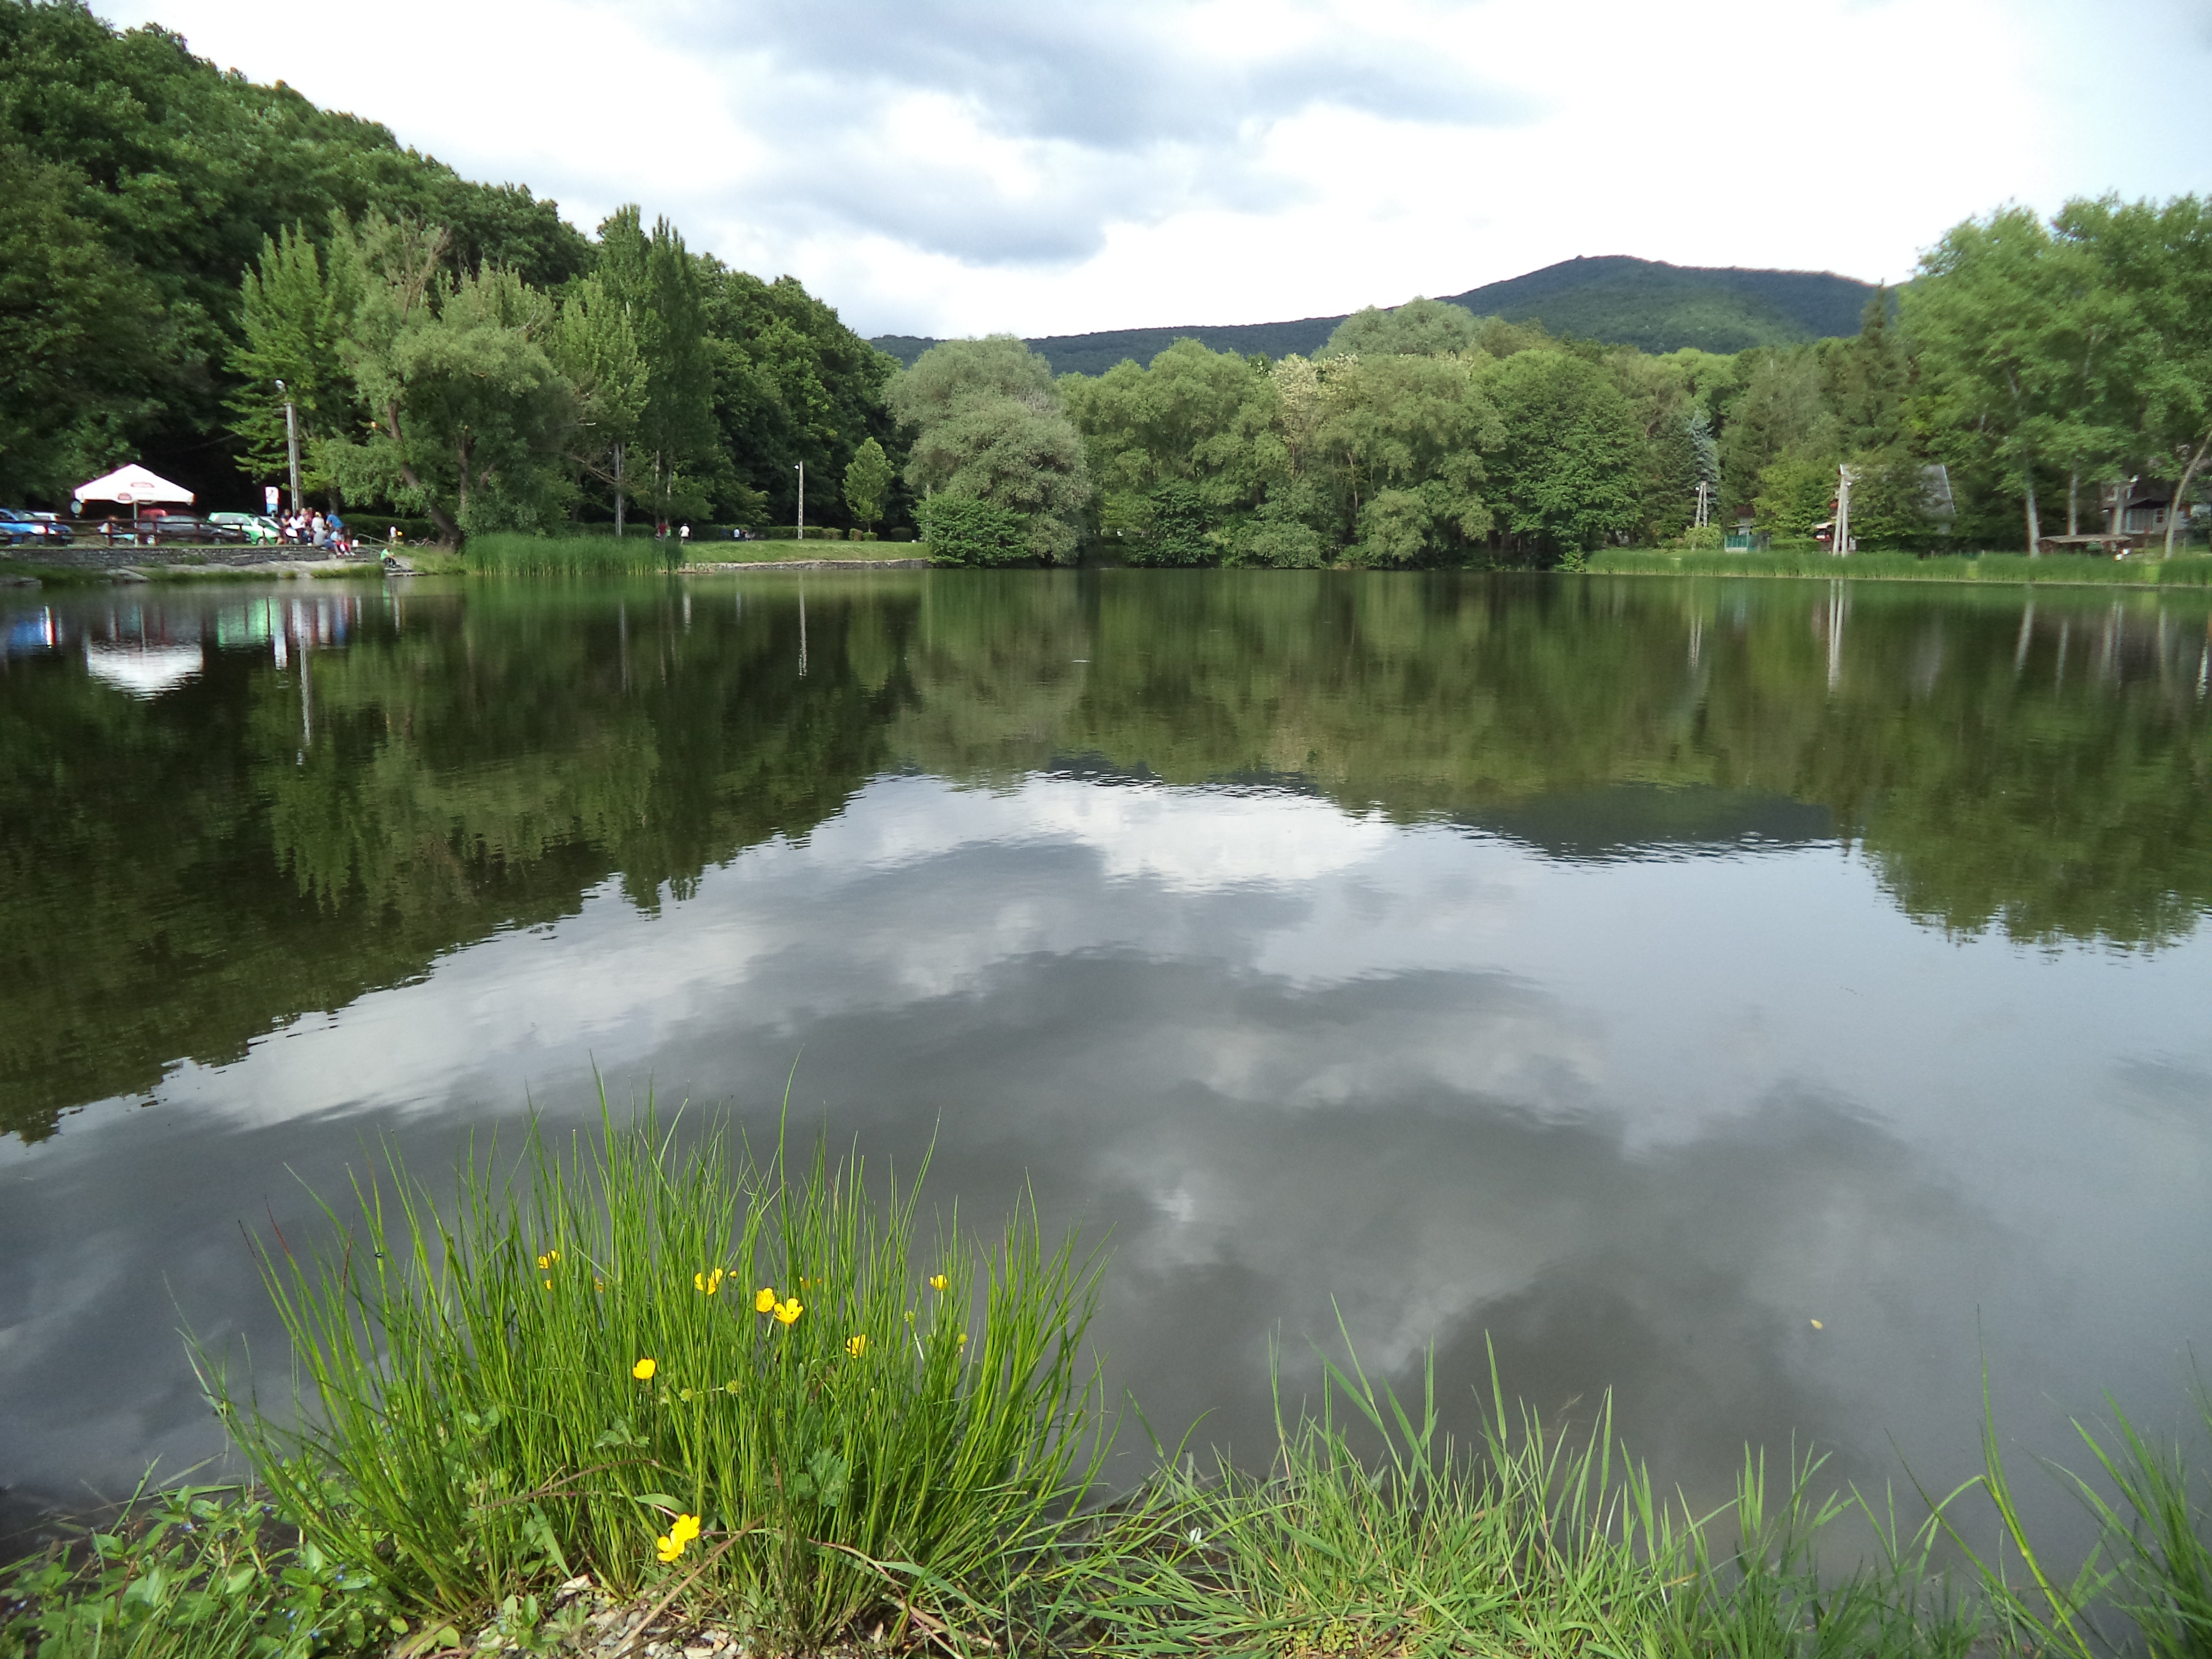
meadow, lake, river, pond, stream, reflection, reservoir, waterway, body of water, bank, wetland, floodplain, loch, ecosystem, watercourse, tarn, nature reserve, fish pond, lak lake valley, port louis